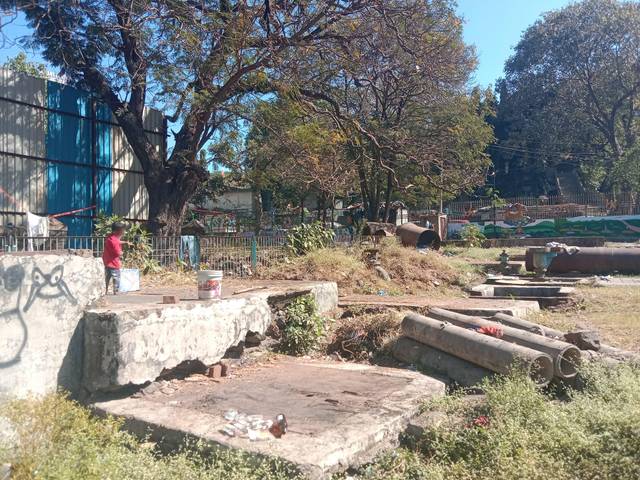
Region: India
Coordinates: 19.092, 72.903